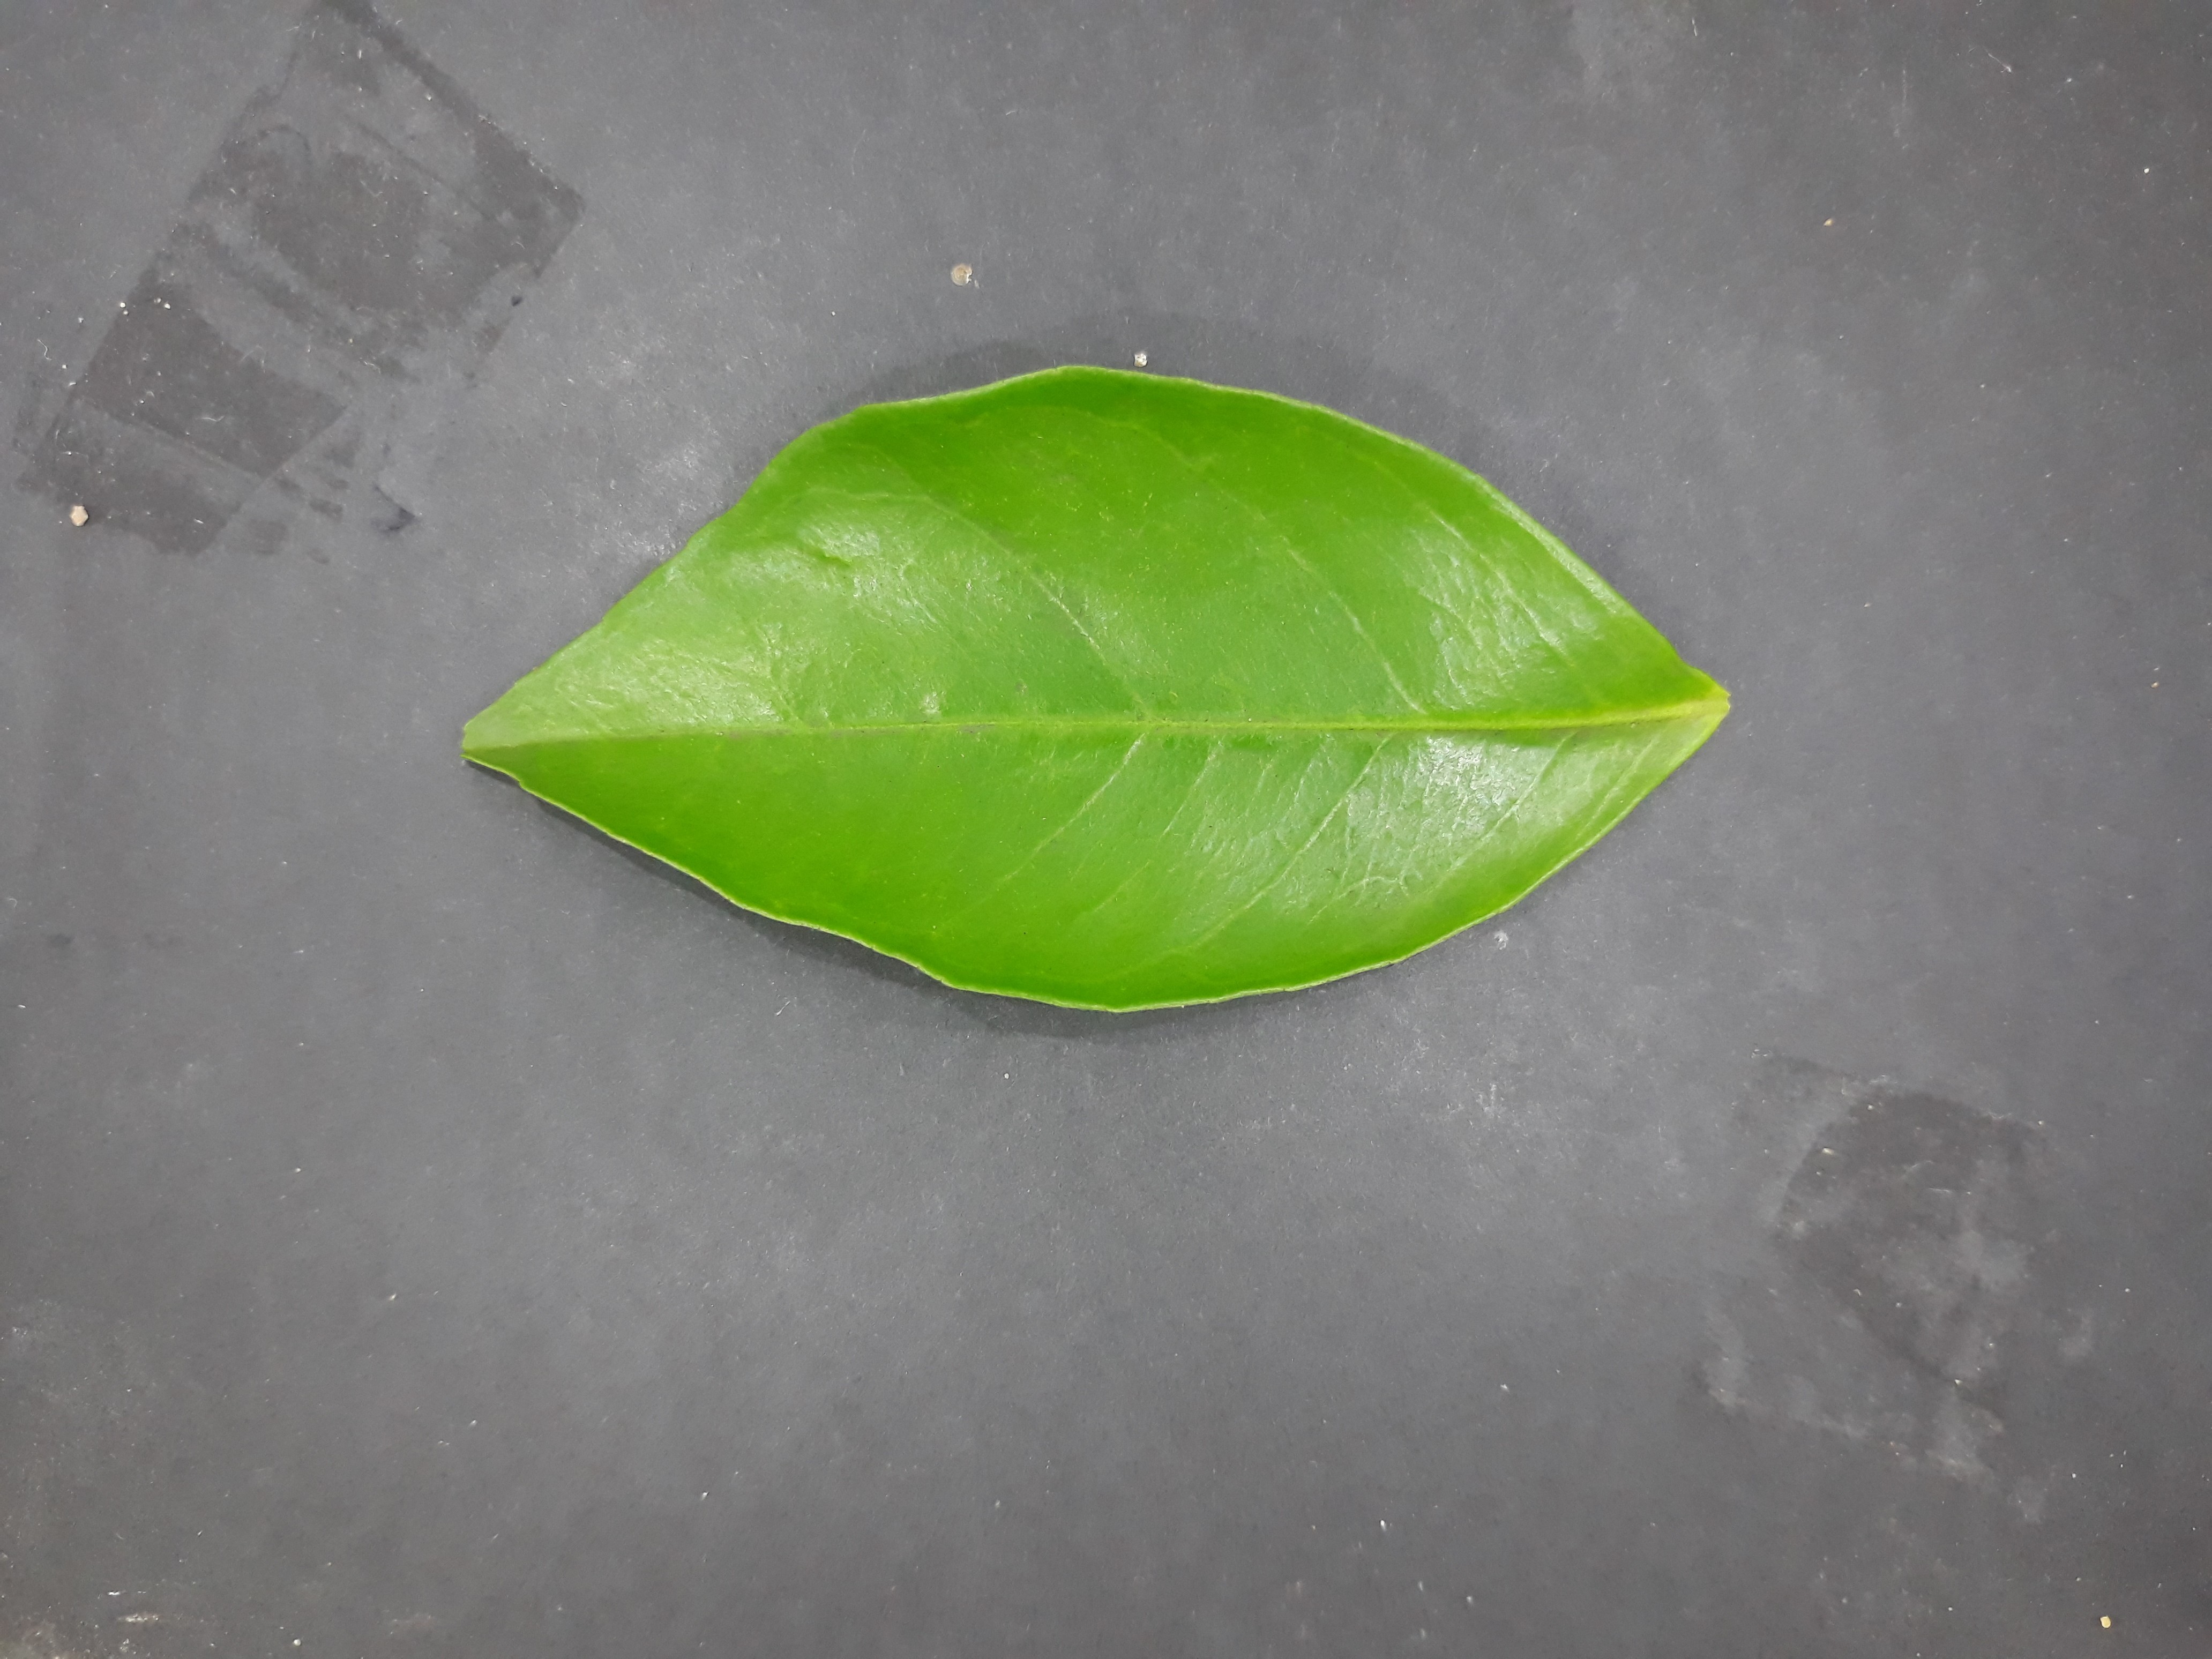
Label: Healthy